Roger Sargent (chemical engineer)

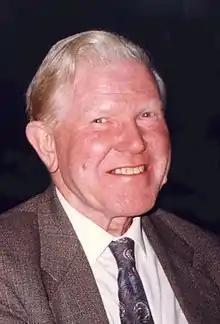
Prof. Roger Sargent

Roger William Herbert Sargent FREng FSA (14 October 1926 – 11 September 2018) was an English chemical engineer who was Courtaulds professor of Chemical engineering at Imperial College London and "the father" of the discipline of Process Systems Engineering.